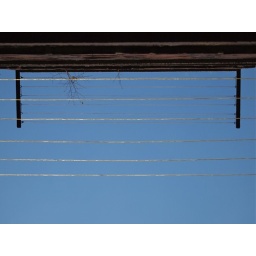
a tree in a wall under the blue sky